Makaravank

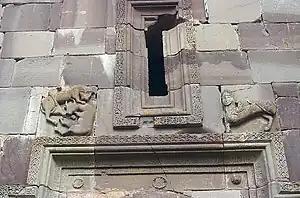
Detail above gavit portal

Passing through the gate in the circuit wall, the gavit is on the left. The facade of the gavit, which was built with a donation from Prince Vache I Vachutian in 1224, bears sculptures of a sphinx and a lion attacking a bull. Inside the gavit, one reaches the earliest church, of the 10th or 11th century.